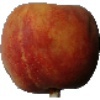
Label: Peach 1